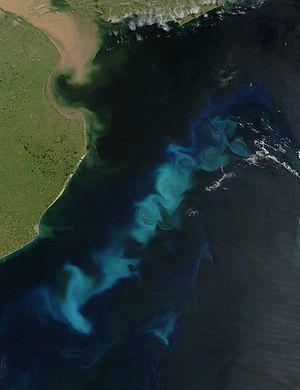
Bloom (développement algal) de phytoplancton dans l'Océan Atlantique Sud au large de l'Argentine détecté par le satellite Aqua de la NASA à l'aide du spectroradiomètre MODIS (Moderate Resolution Imaging Spectroradiometer). (Coccolithes probablement)
Le phytoplancton est le plancton végétal, c’est-à-dire l’ensemble des organismes végétaux vivant en suspension dans l’eau. Plus précisément il s'agit de l'ensemble des espèces de plancton autotrophes vis-à-vis du carbone.
Selon Hensen, le plancton est un groupe polyphylétique d'organismes généralement unicellulaires vivant dans les eaux douces, saumâtres et salées, le plus souvent en suspension et apparemment passivement : gamètes, larves, animaux inaptes à lutter contre le courant, végétaux et algues microscopiques. Les organismes planctoniques sont donc définis à partir de leur niche écologique et non selon des critères phylogénétiques ou taxonomiques.